Foster care

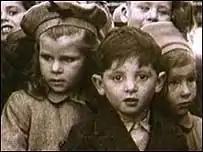
Children of the United Kingdom's Child Migration Programme – many of whom were placed in foster care in Australia

Foster care is a system in which a minor has been placed into a ward, group home (residential child care community or treatment centre), or private home of a state-certified caregiver, referred to as a "foster parent", or with a family member approved by the state. The placement of a "foster child" is normally arranged through the government or a social service agency. The institution, group home, or foster parent is compensated for expenses unless with a family member. Any adult who has spent time in care can be described as a "care leaver", especially in European countries.